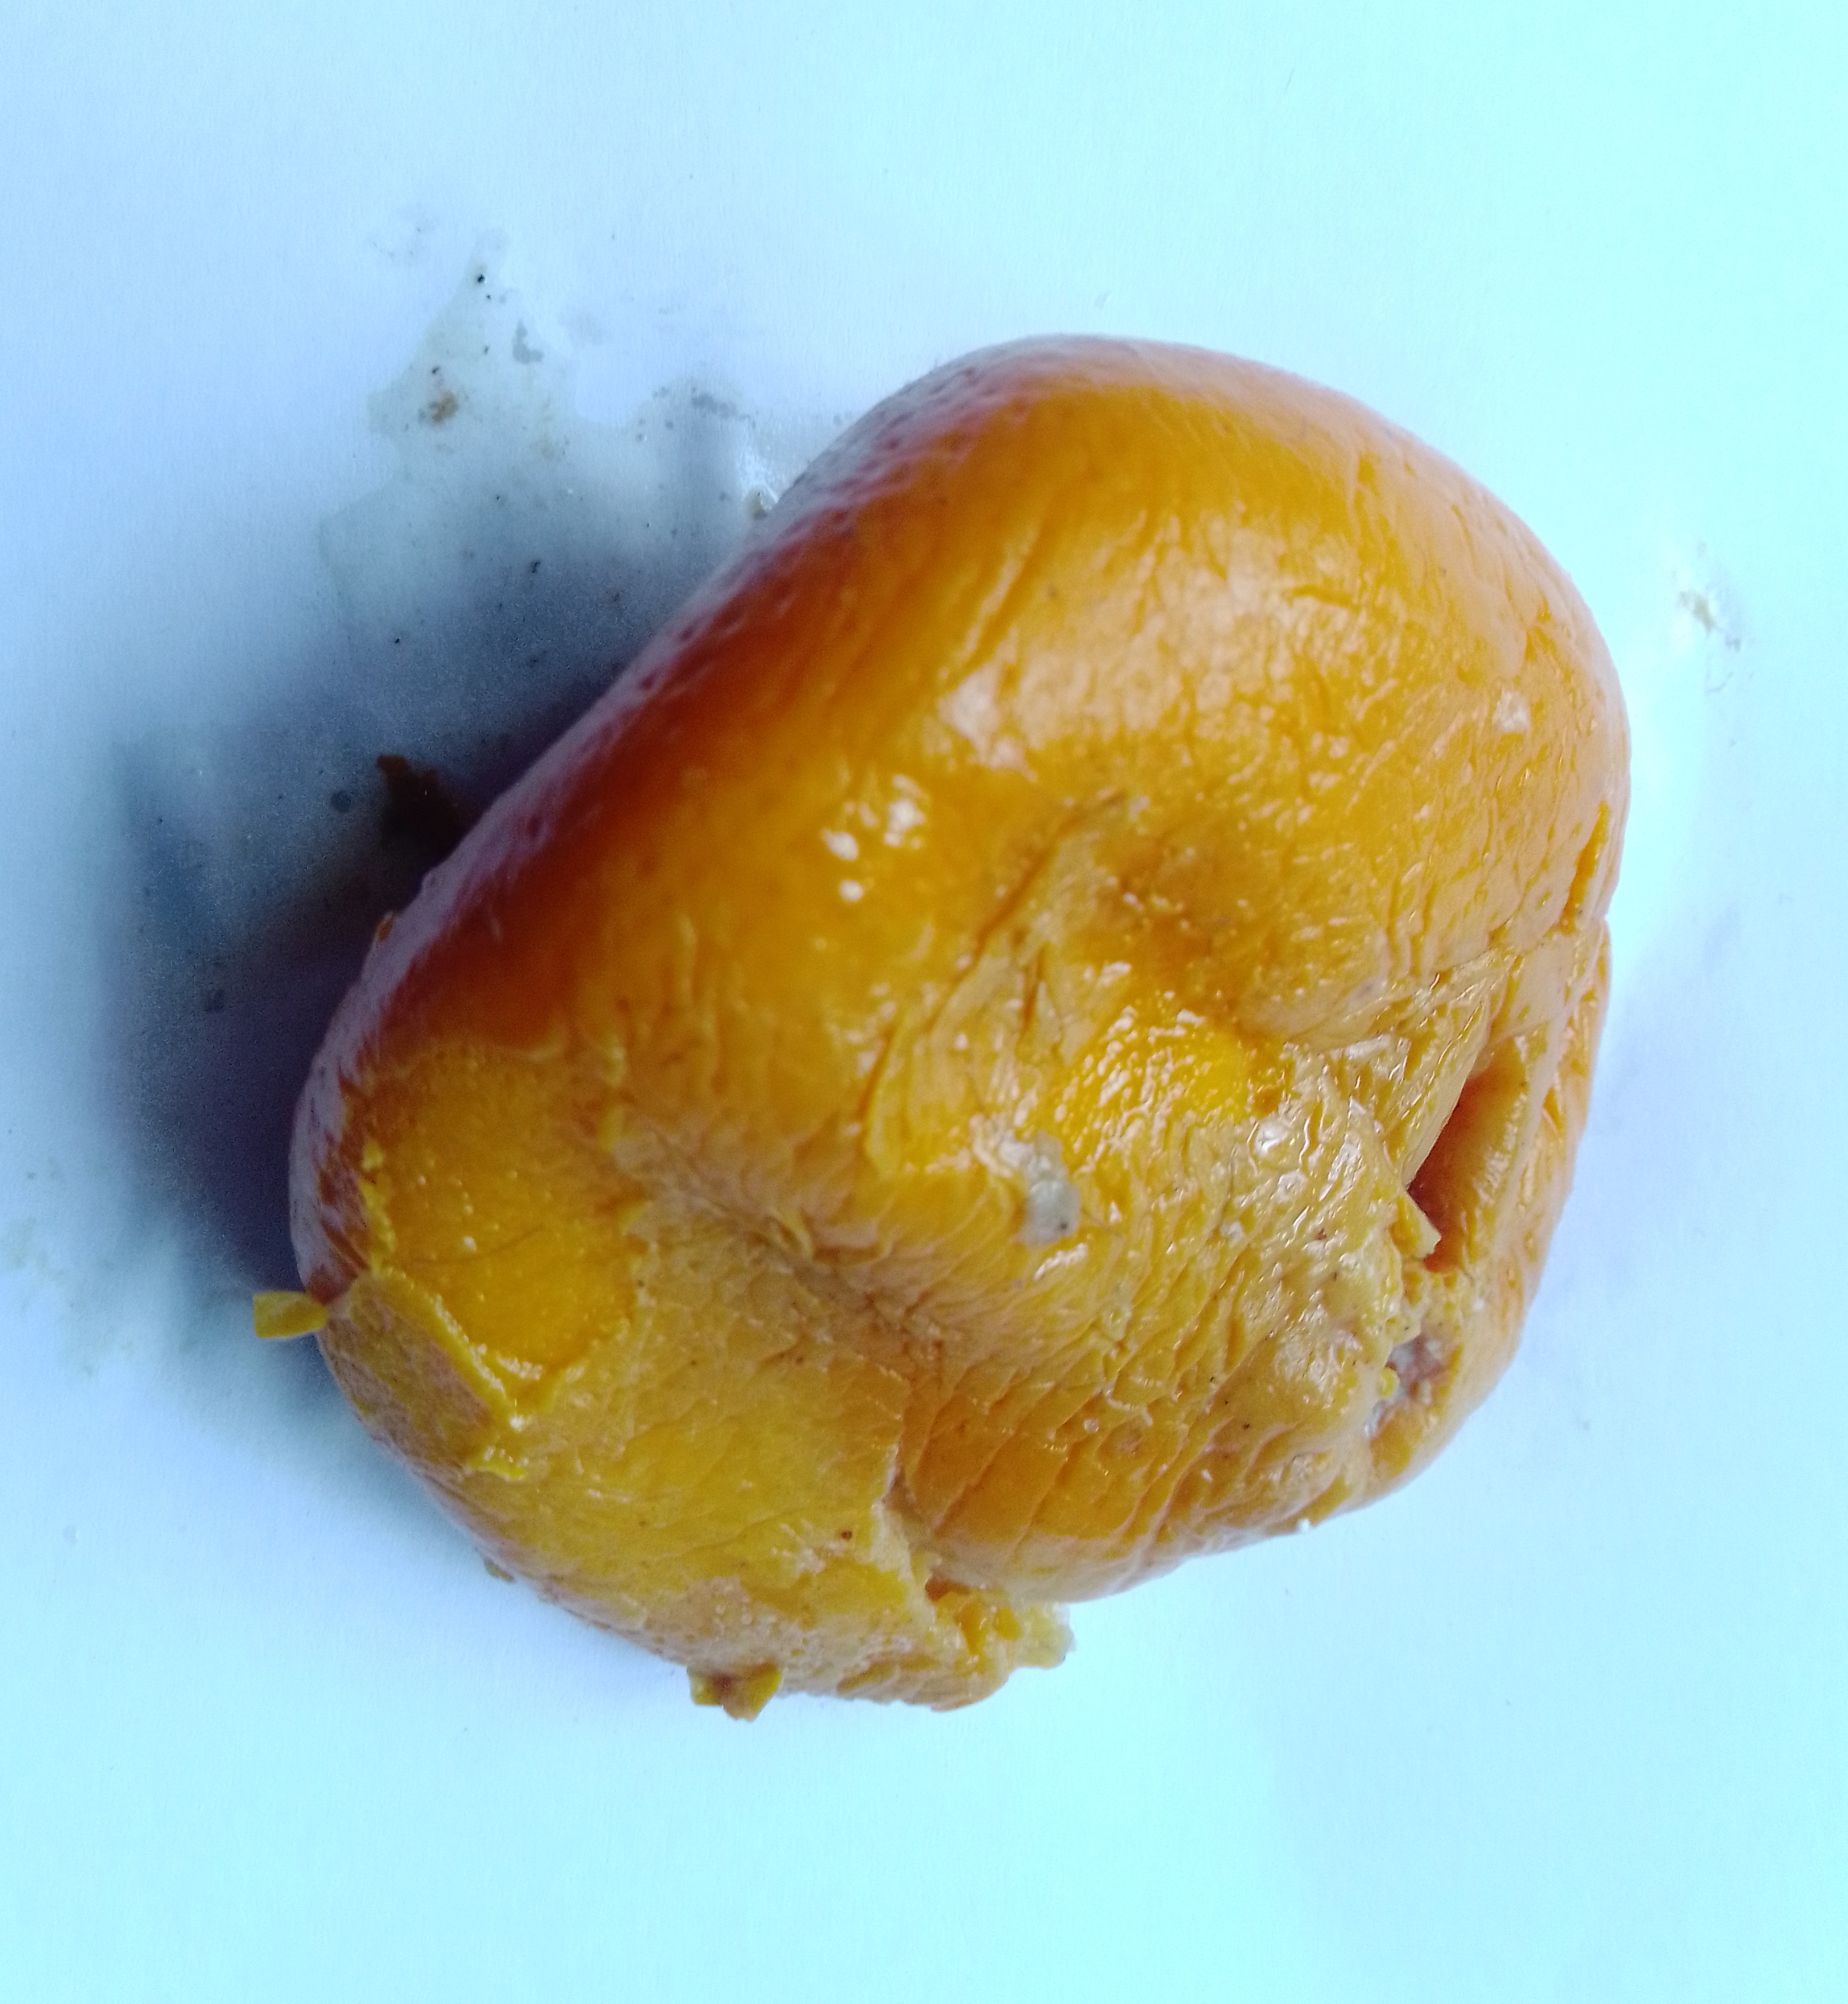
Fruit: orange
Condition: rotten